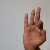
The image shows a hand gesture representing the letter 'F' in Indian Sign Language.